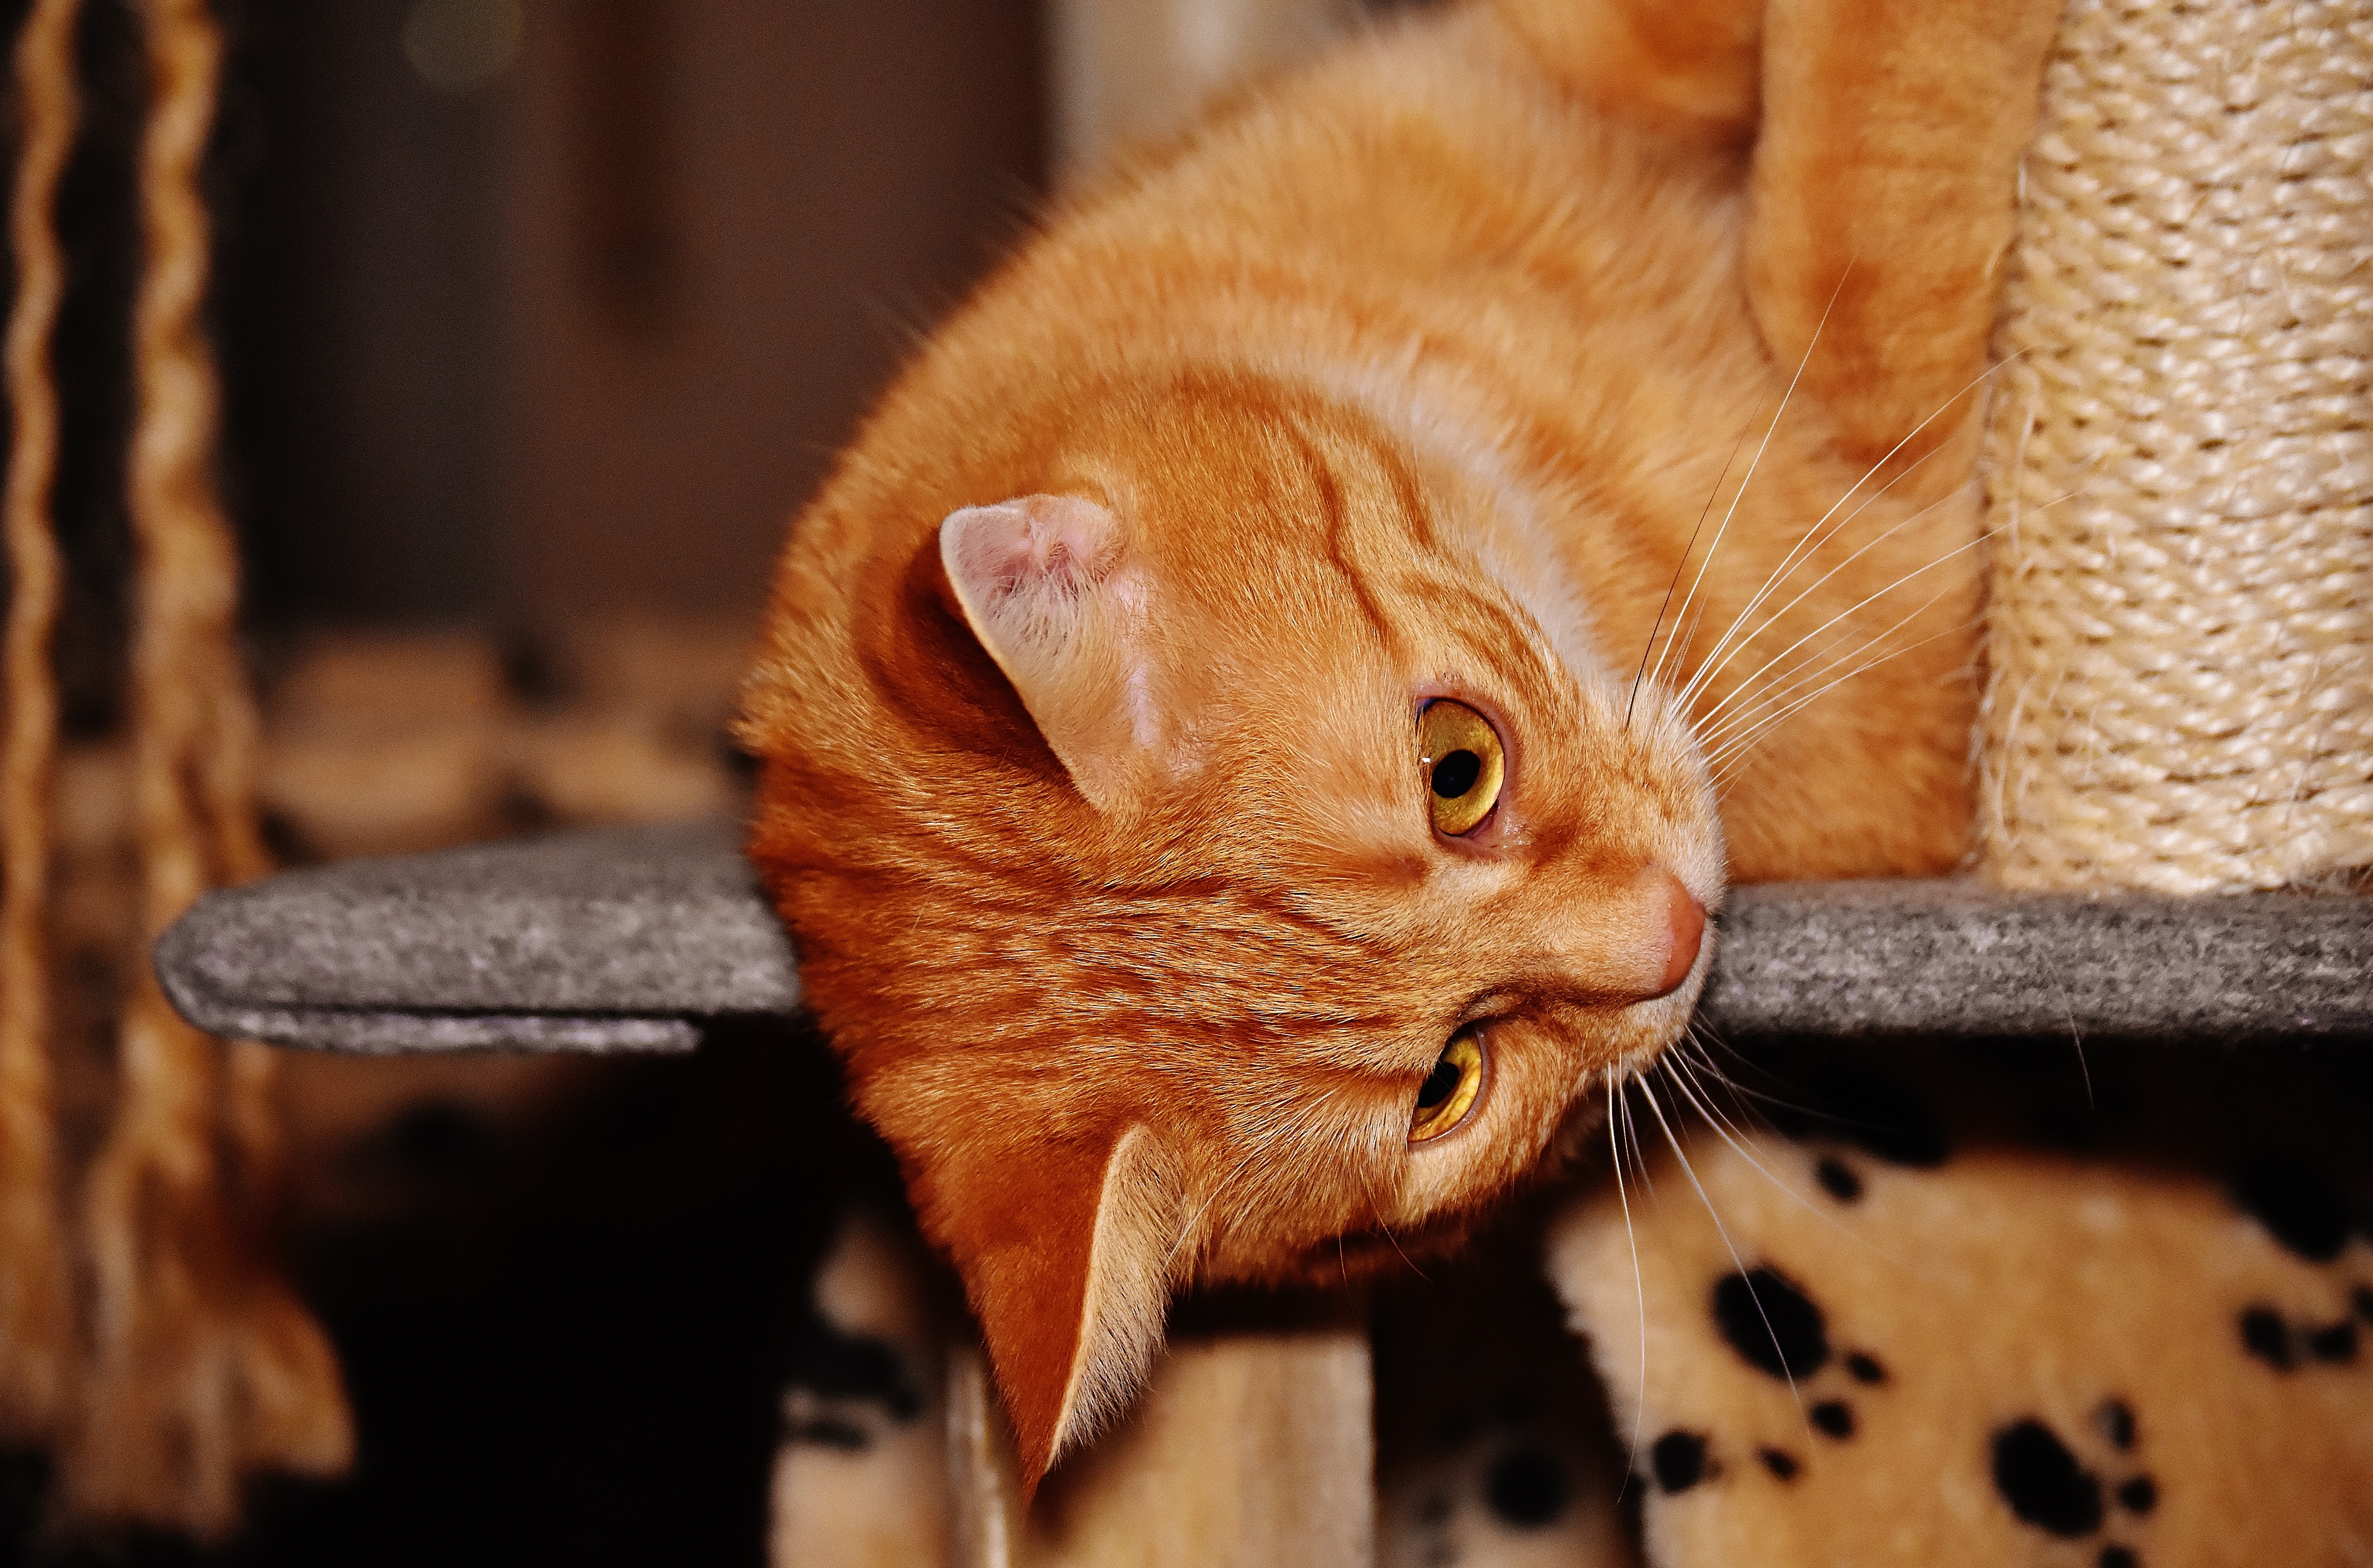
sweet, animal, cute, pet, fur, red, kitten, cat, mammal, fauna, playful, close up, nose, whiskers, snout, tiger, adidas, skin, vertebrate, funny, cuddly, animal world, domestic cat, mackerel, cat face, young cat, red mackerel tabby, red cat, cat's eyes, bengal, small to medium sized cats, cat like mammal, carnivoran